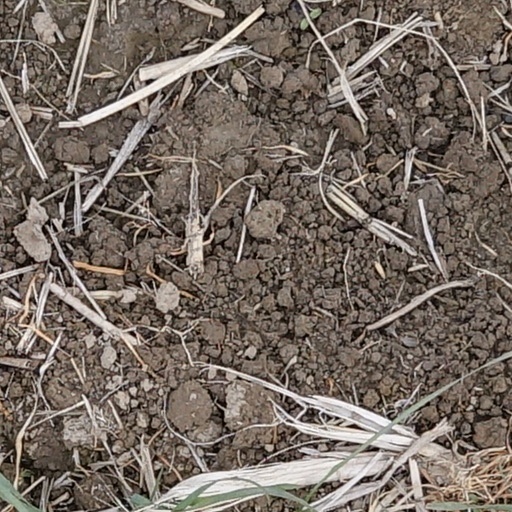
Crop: wheat